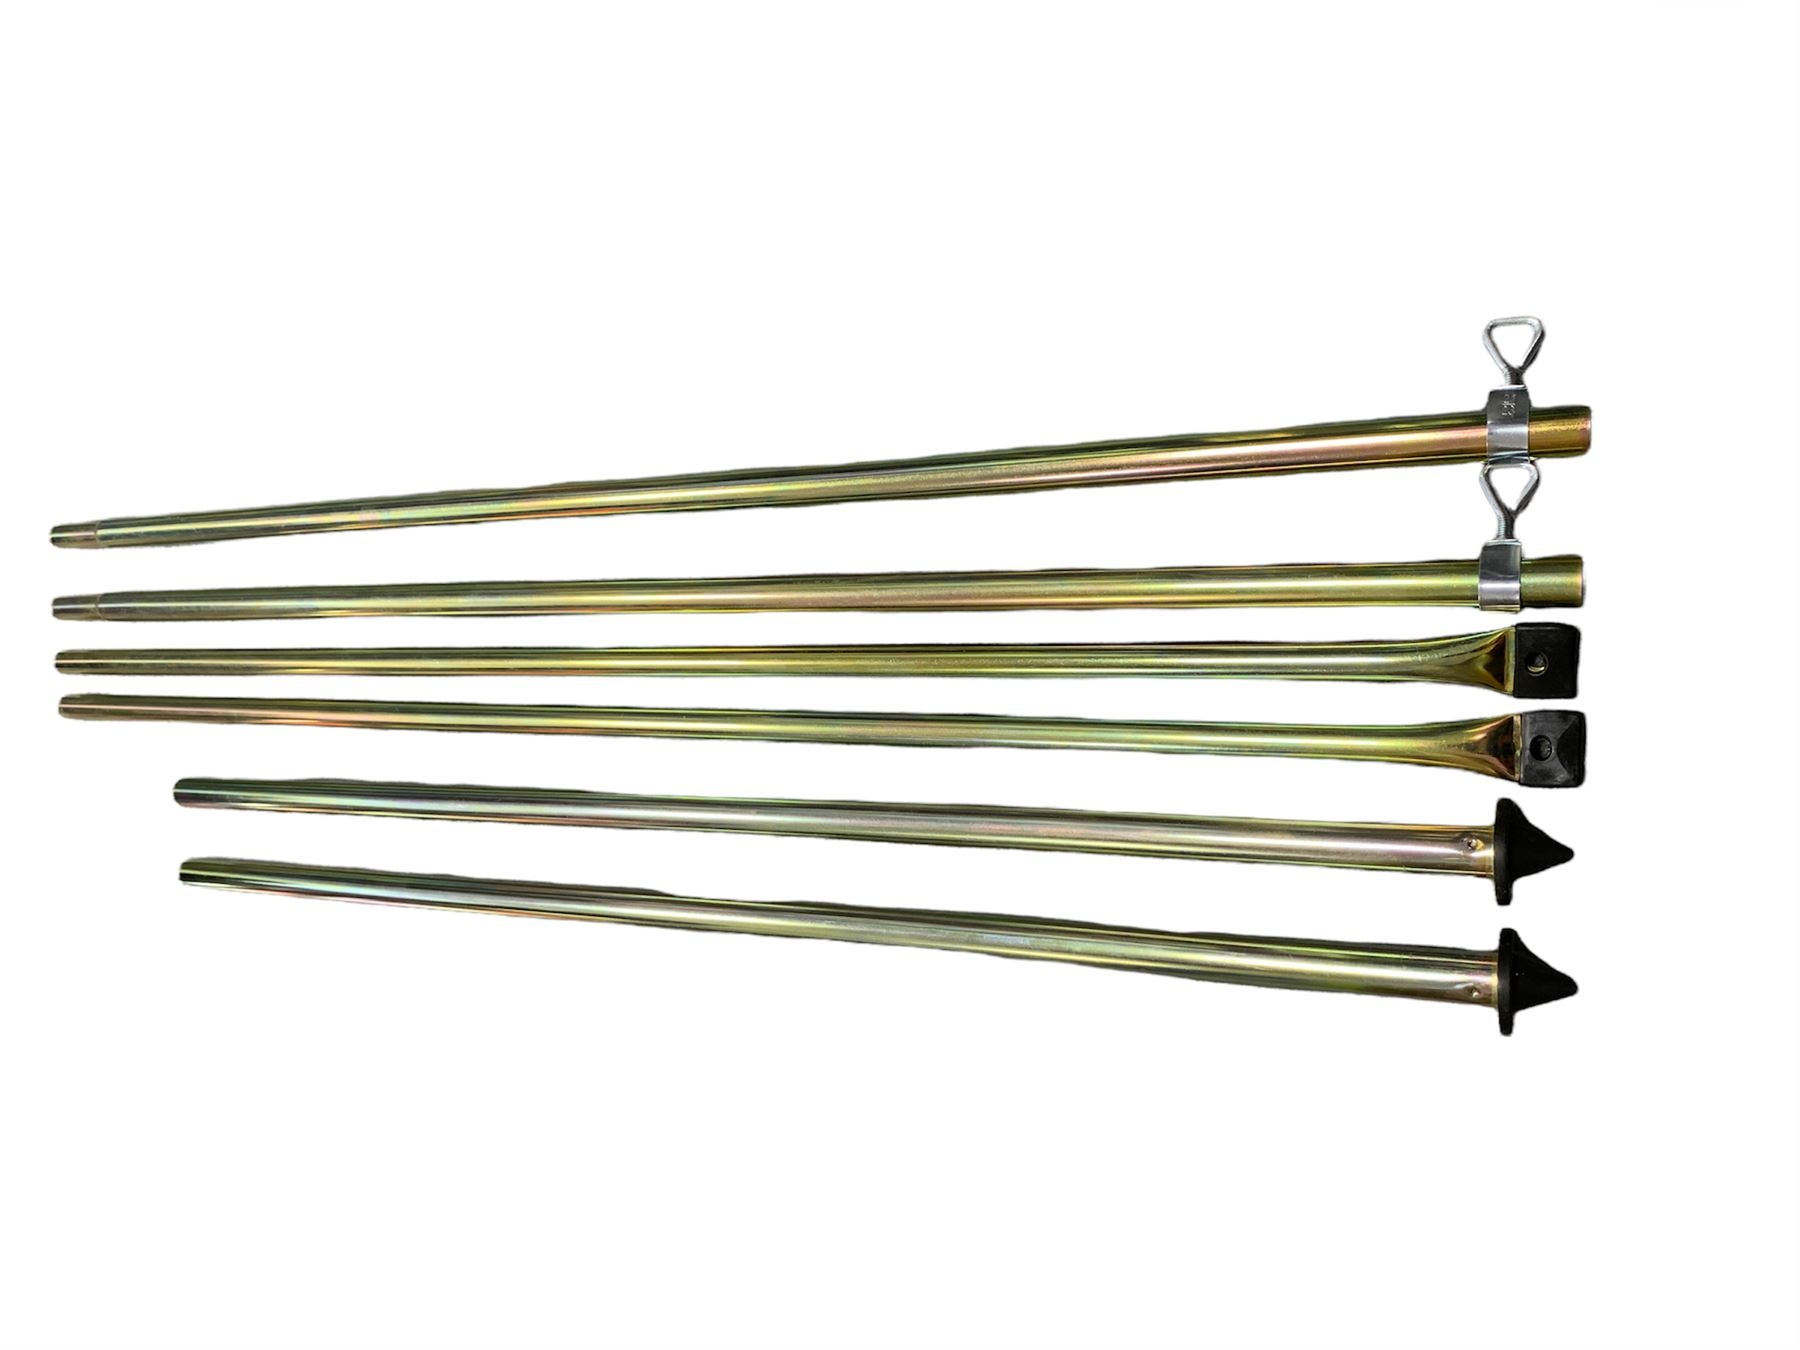
Vanilla Leisure Caravan Awning Rear Upright Poles, pack of 2
Rear Upright Pole Kit Pack of 2: Upright Rear Poles are an essential part of any Caravanner's Porch awning accessory kit, made from high quality steel with an easy adjust clamp, each pole is Separate for easy assembly. The rear pole at its minimum height is 215 cm (7 feet 1 inch) but will extend up to a maximum of 2.60 cm (8 feet 5 inches). the larger diameter of the pole is 22 mm with the internal adjustable pole having a diameter of 19mm Designed to give support at the rear of your porch awning and provide a better fit against the Caravan or Motorhome. Each Pole has a coated flattened end to easily insert into any porch pole pocket located in the top L/H and R/H corner of the awning. there is a spike on the end of each pole to allow maximum purchase when adjusting your pole into position this stops the pole from moving once secured. When fitted correctly against the awning pad (sewn onto the rear of most porch awnings) the upright rear pole will provide excellent draught exclusion.
Brand: Vanilla Leisure
Category: Home & Garden > Lawn & Garden > Outdoor Living > Outdoor Structures > Canopy & Gazebo Accessories > Canopy Poles